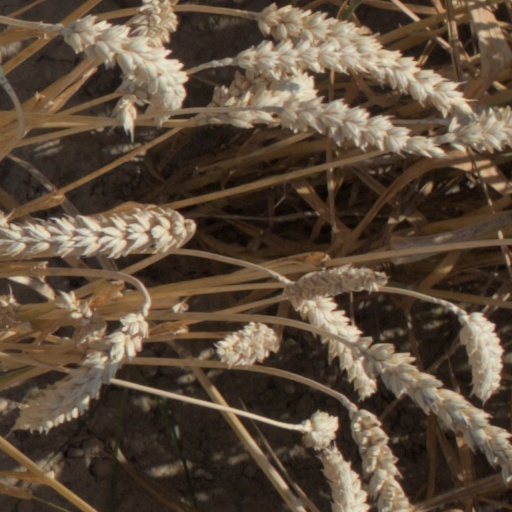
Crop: wheat